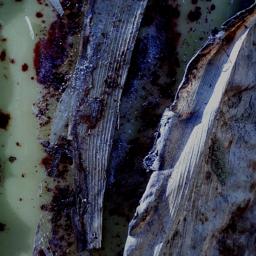
Label: PSEUDOSTEM WEEVIL